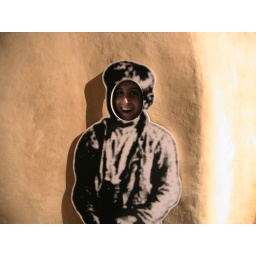
Tyler as a little jewish boy in black and white